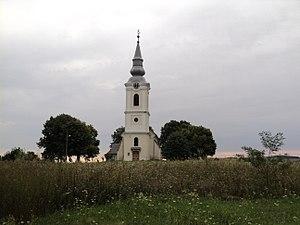
Cetariu ou Hegyközcsatár en hongrois, est une commune roumaine du județ de Bihor, en Transylvanie, dans la région historique de la Crișana et dans la région de développement du Nord-Ouest.